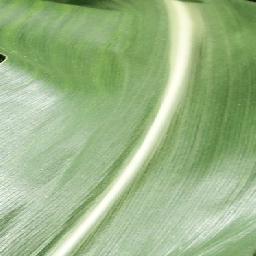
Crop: corn
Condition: (maize)_healthy